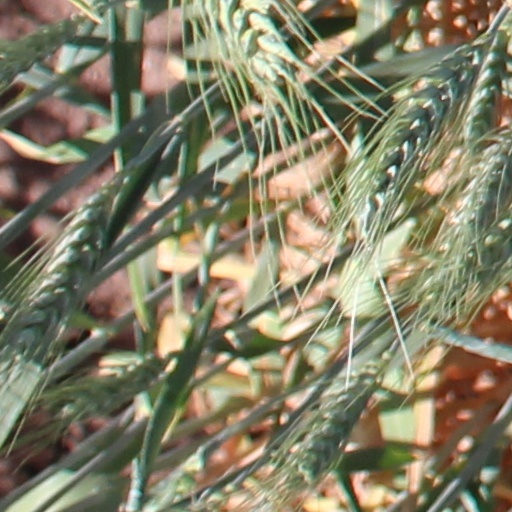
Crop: wheat